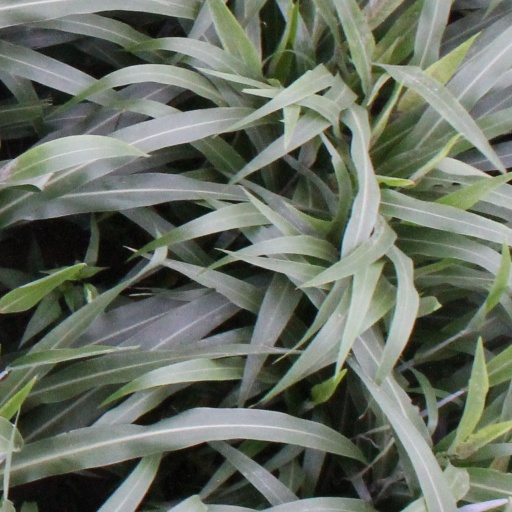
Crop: sorghum